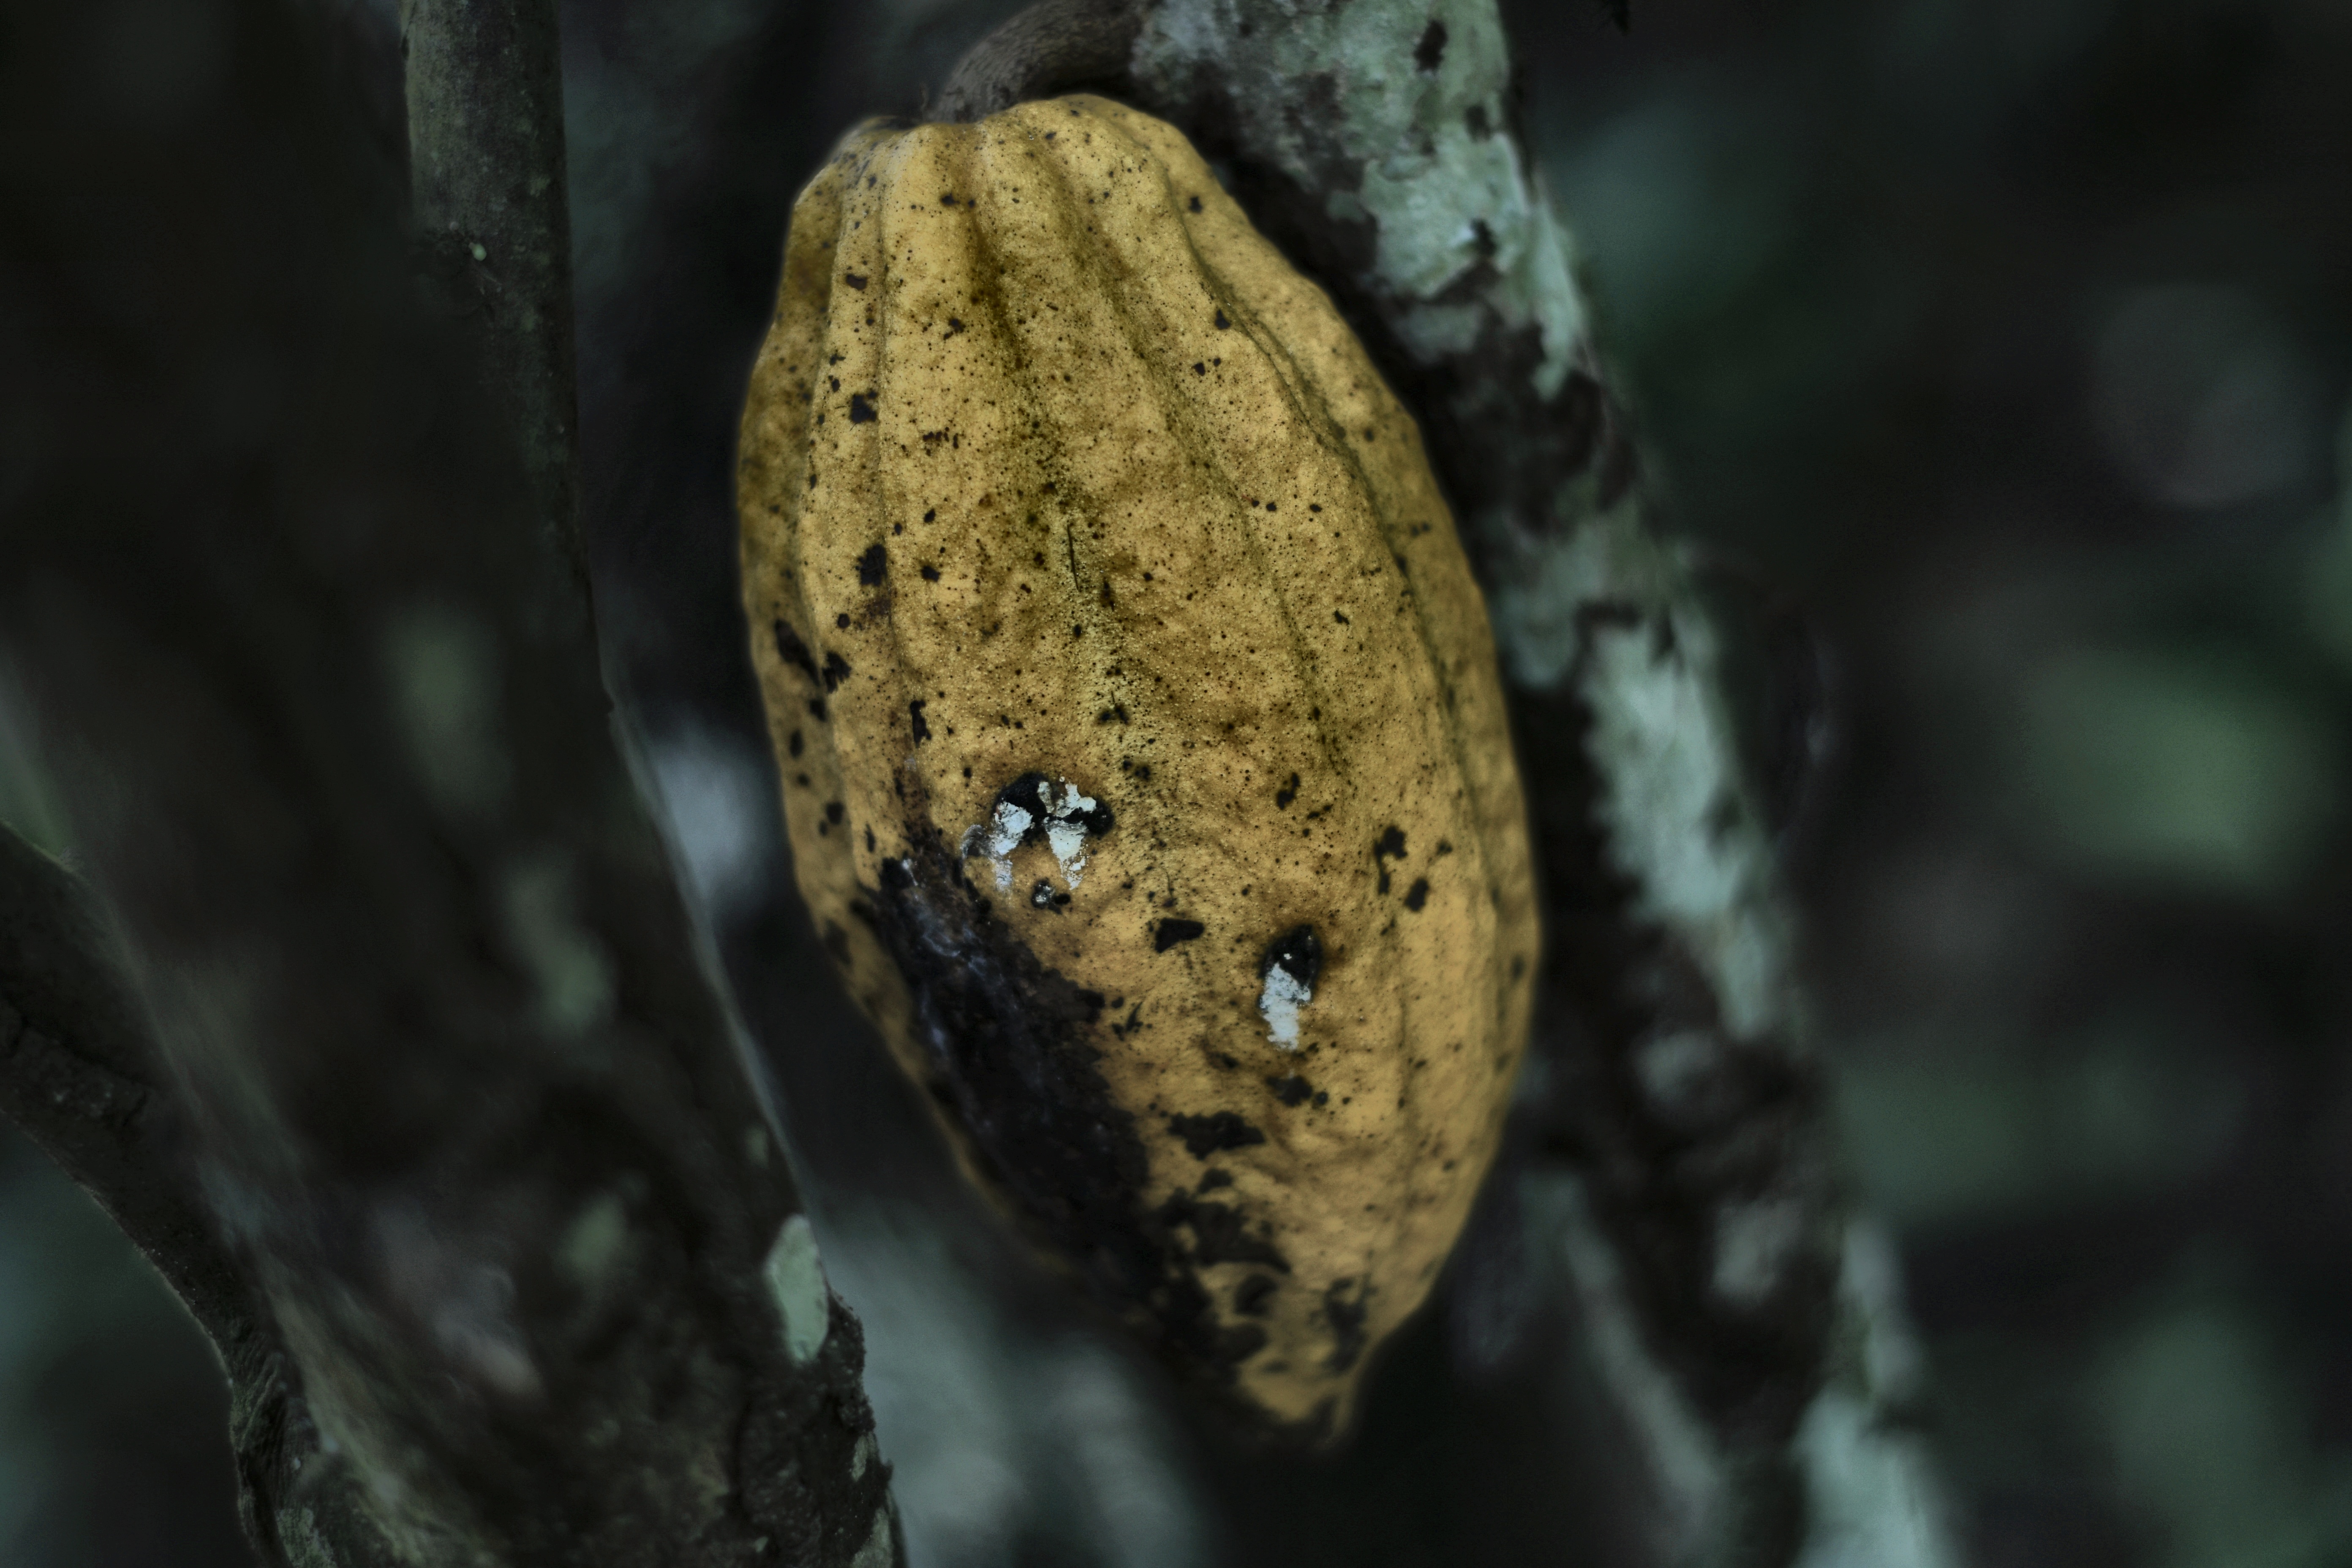
Maturity: mature
Variety: Angoleta